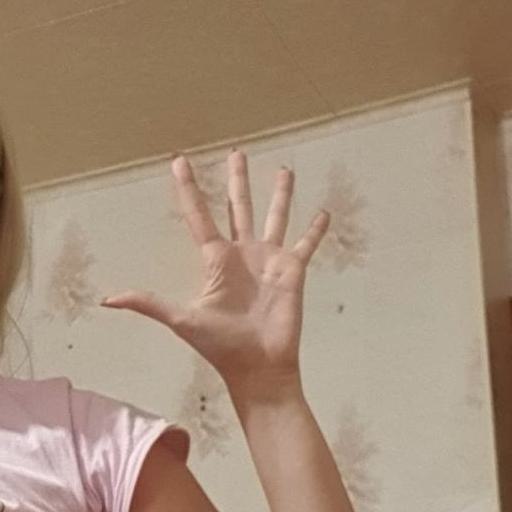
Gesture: palm